Lila Art High School

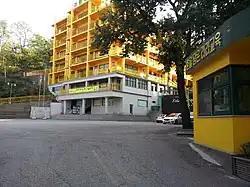
Lila Art High School in 2014

Lila Art High School (previously known as Lila Computer High School) is a high school in South Korea. Originally founded in 1952 by Kwon Eungpal as a vocational boys' school, it changed its name to "Lila Industrial High School" in 1992, "Lila Computer High School" in 2000, and finally "Lila Art High School" in 2009.